Honor Salmon

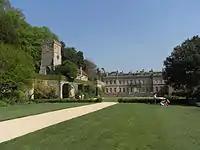
St Peters Church, Dyrham

Honor Salmon died age 30 on 19 April 1943 when the Airspeed Oxford MN765 plane she was transporting in bad weather crashed in a field on high ground at Roundway Hill near Calne in Wiltshire. The ATA investigation found that she had continued to fly in bad weather and was at fault.